Gjálp and Greip

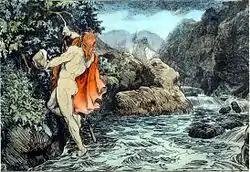
"Thor's Journey to Geirrodsgard" (1906) by Lorenz Frølich.

In "Skáldskaparmál" (The Language of Poetry), Thor meets Gjálp as he is trying to wade across the Vimur River; she is causing the river to swell with what appears to be her urine or menstrual fluids as she is standing "astride the river".